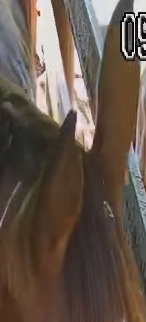
Face region: ears (position_of_ears)
Pain indicator: not_present